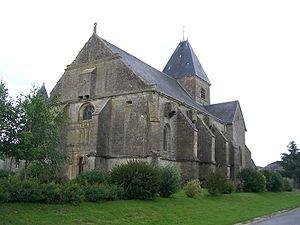
Verpel est une commune française, située dans le département des Ardennes en région Grand Est.
L'Agron est une rivière française, affluent de l'Aire, et donc sous-affluent de la Seine par l'Aisne puis l'Oise. Il coule entièrement dans le département des Ardennes.
Cet article recense les monuments historiques des Ardennes, en France.
L'église de Verpel est l'église paroissiale de la commune de Verpel, dans le département des Ardennes. Cette église fortifiée fait l’objet d’un classement au titre des monuments historiques depuis 1846.